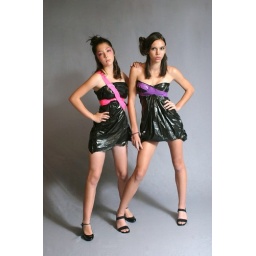
My friend in 9th grade made these dresses out of black trash bags and duct tape.